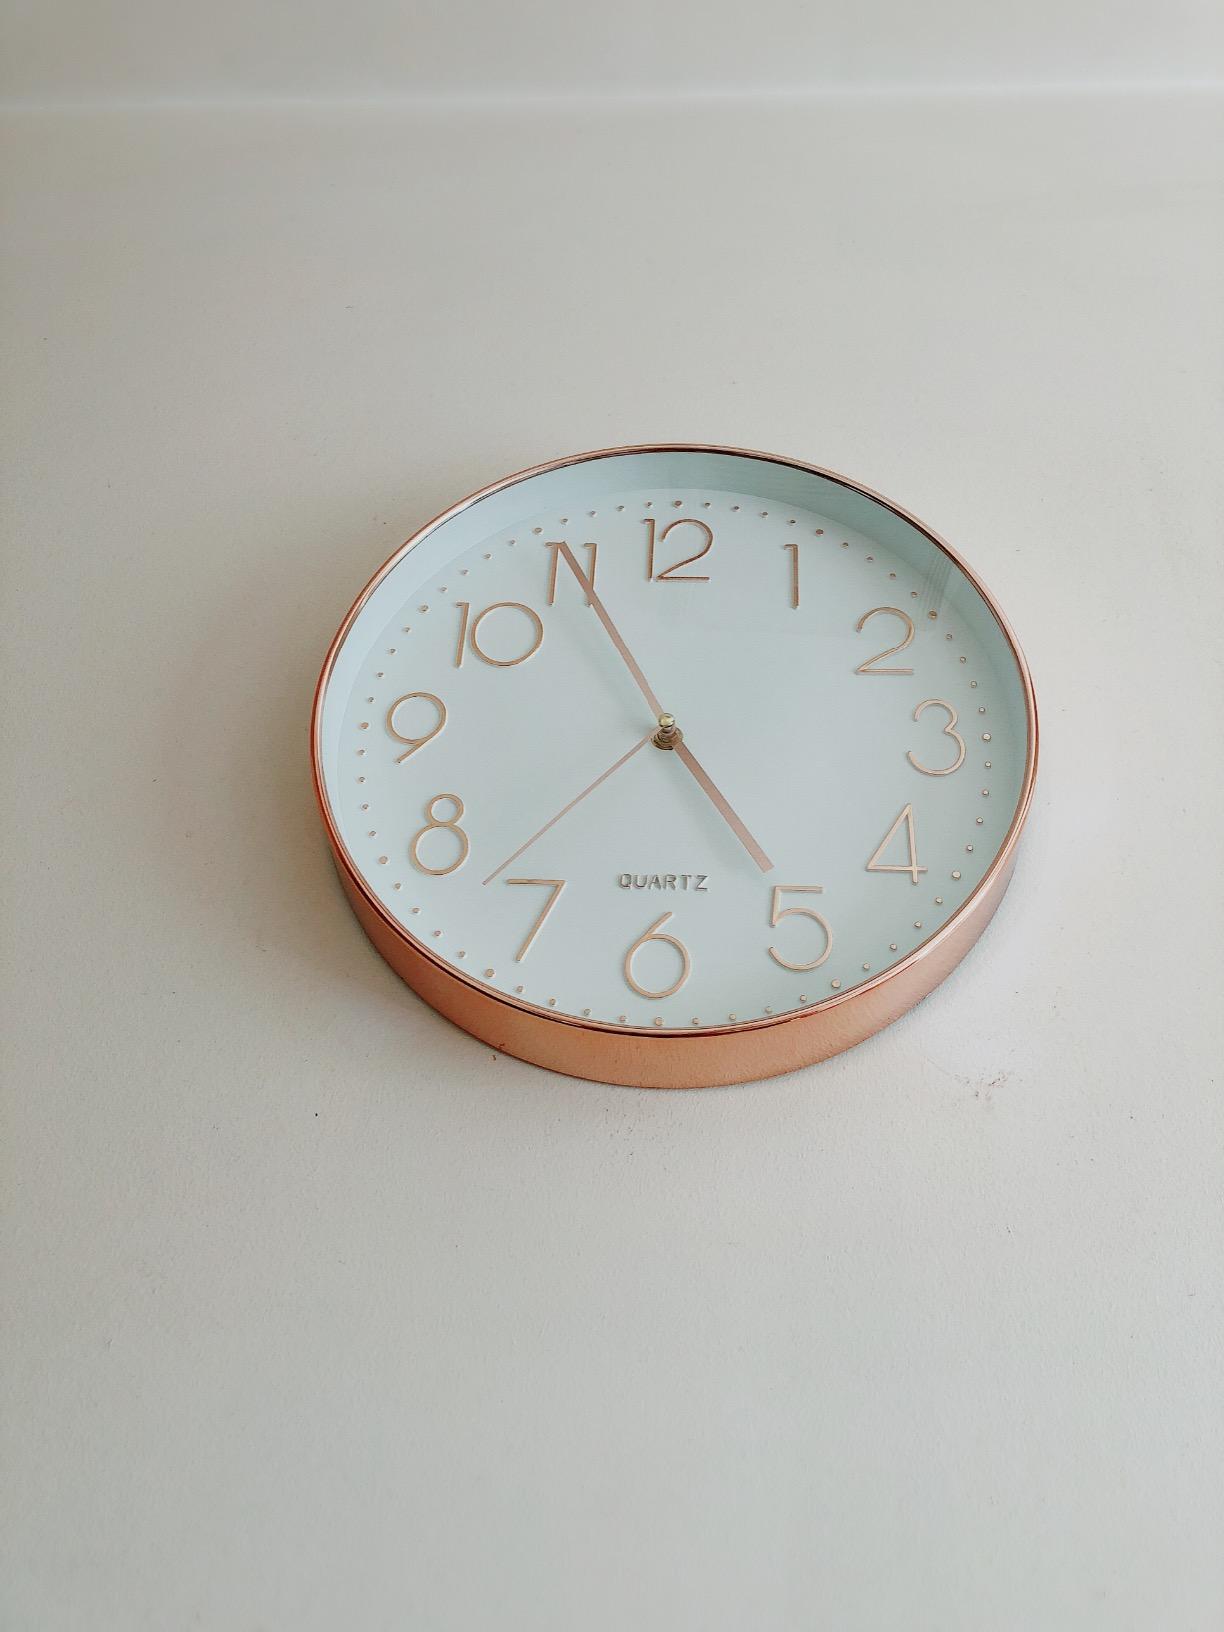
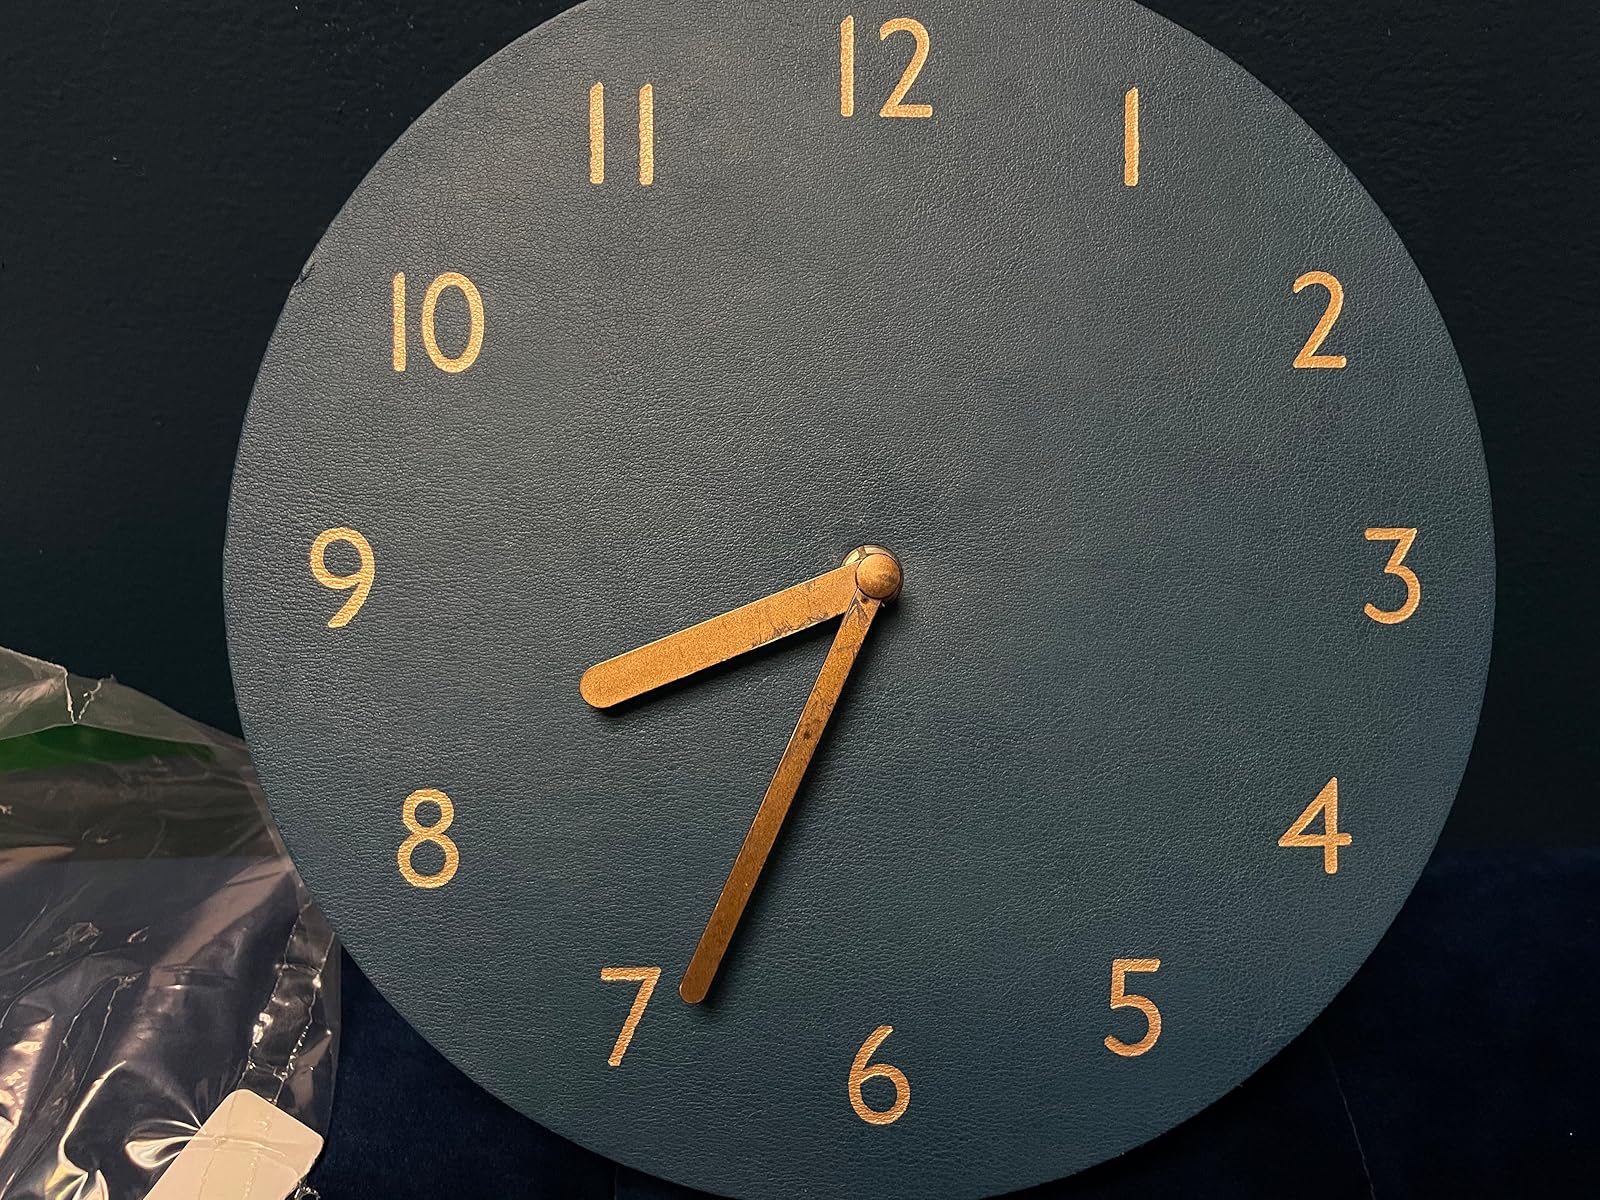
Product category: clock
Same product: no